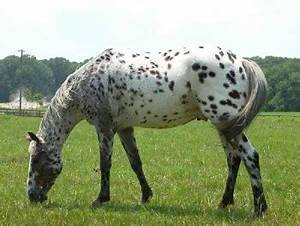
Label: cavallo